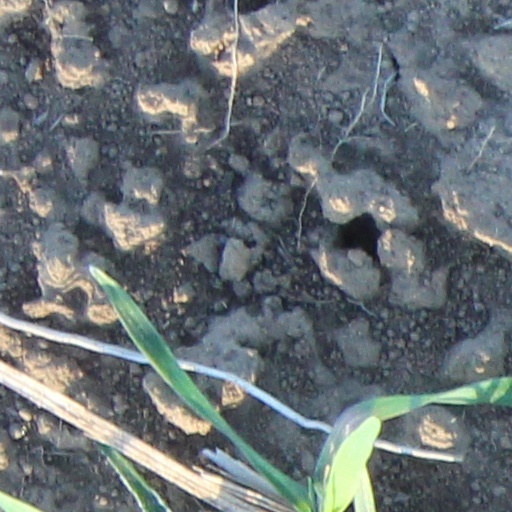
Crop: wheat